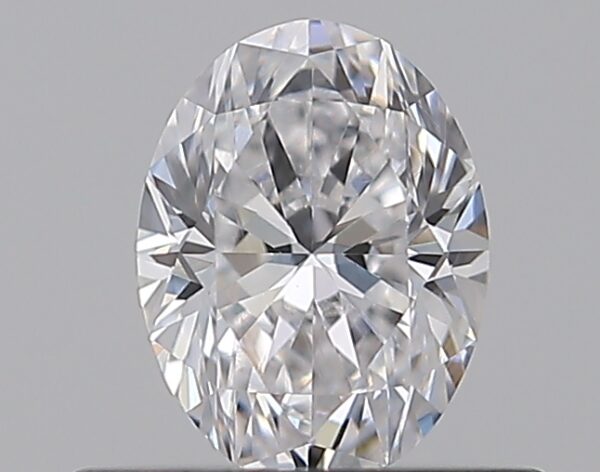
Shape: oval
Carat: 0.5
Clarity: VS1
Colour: D
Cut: GD
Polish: EX
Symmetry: VG
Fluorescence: N
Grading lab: GIA
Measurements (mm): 5.83 x 4.38 x 2.93